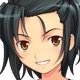
Portrait style: Anime Portrait